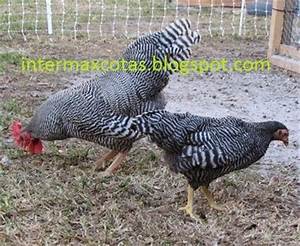
Label: gallina